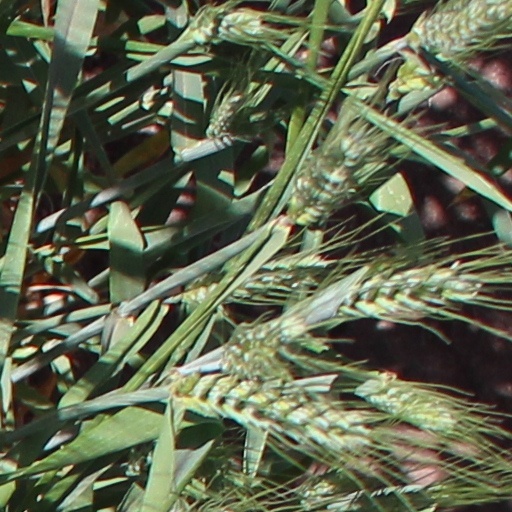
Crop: wheat